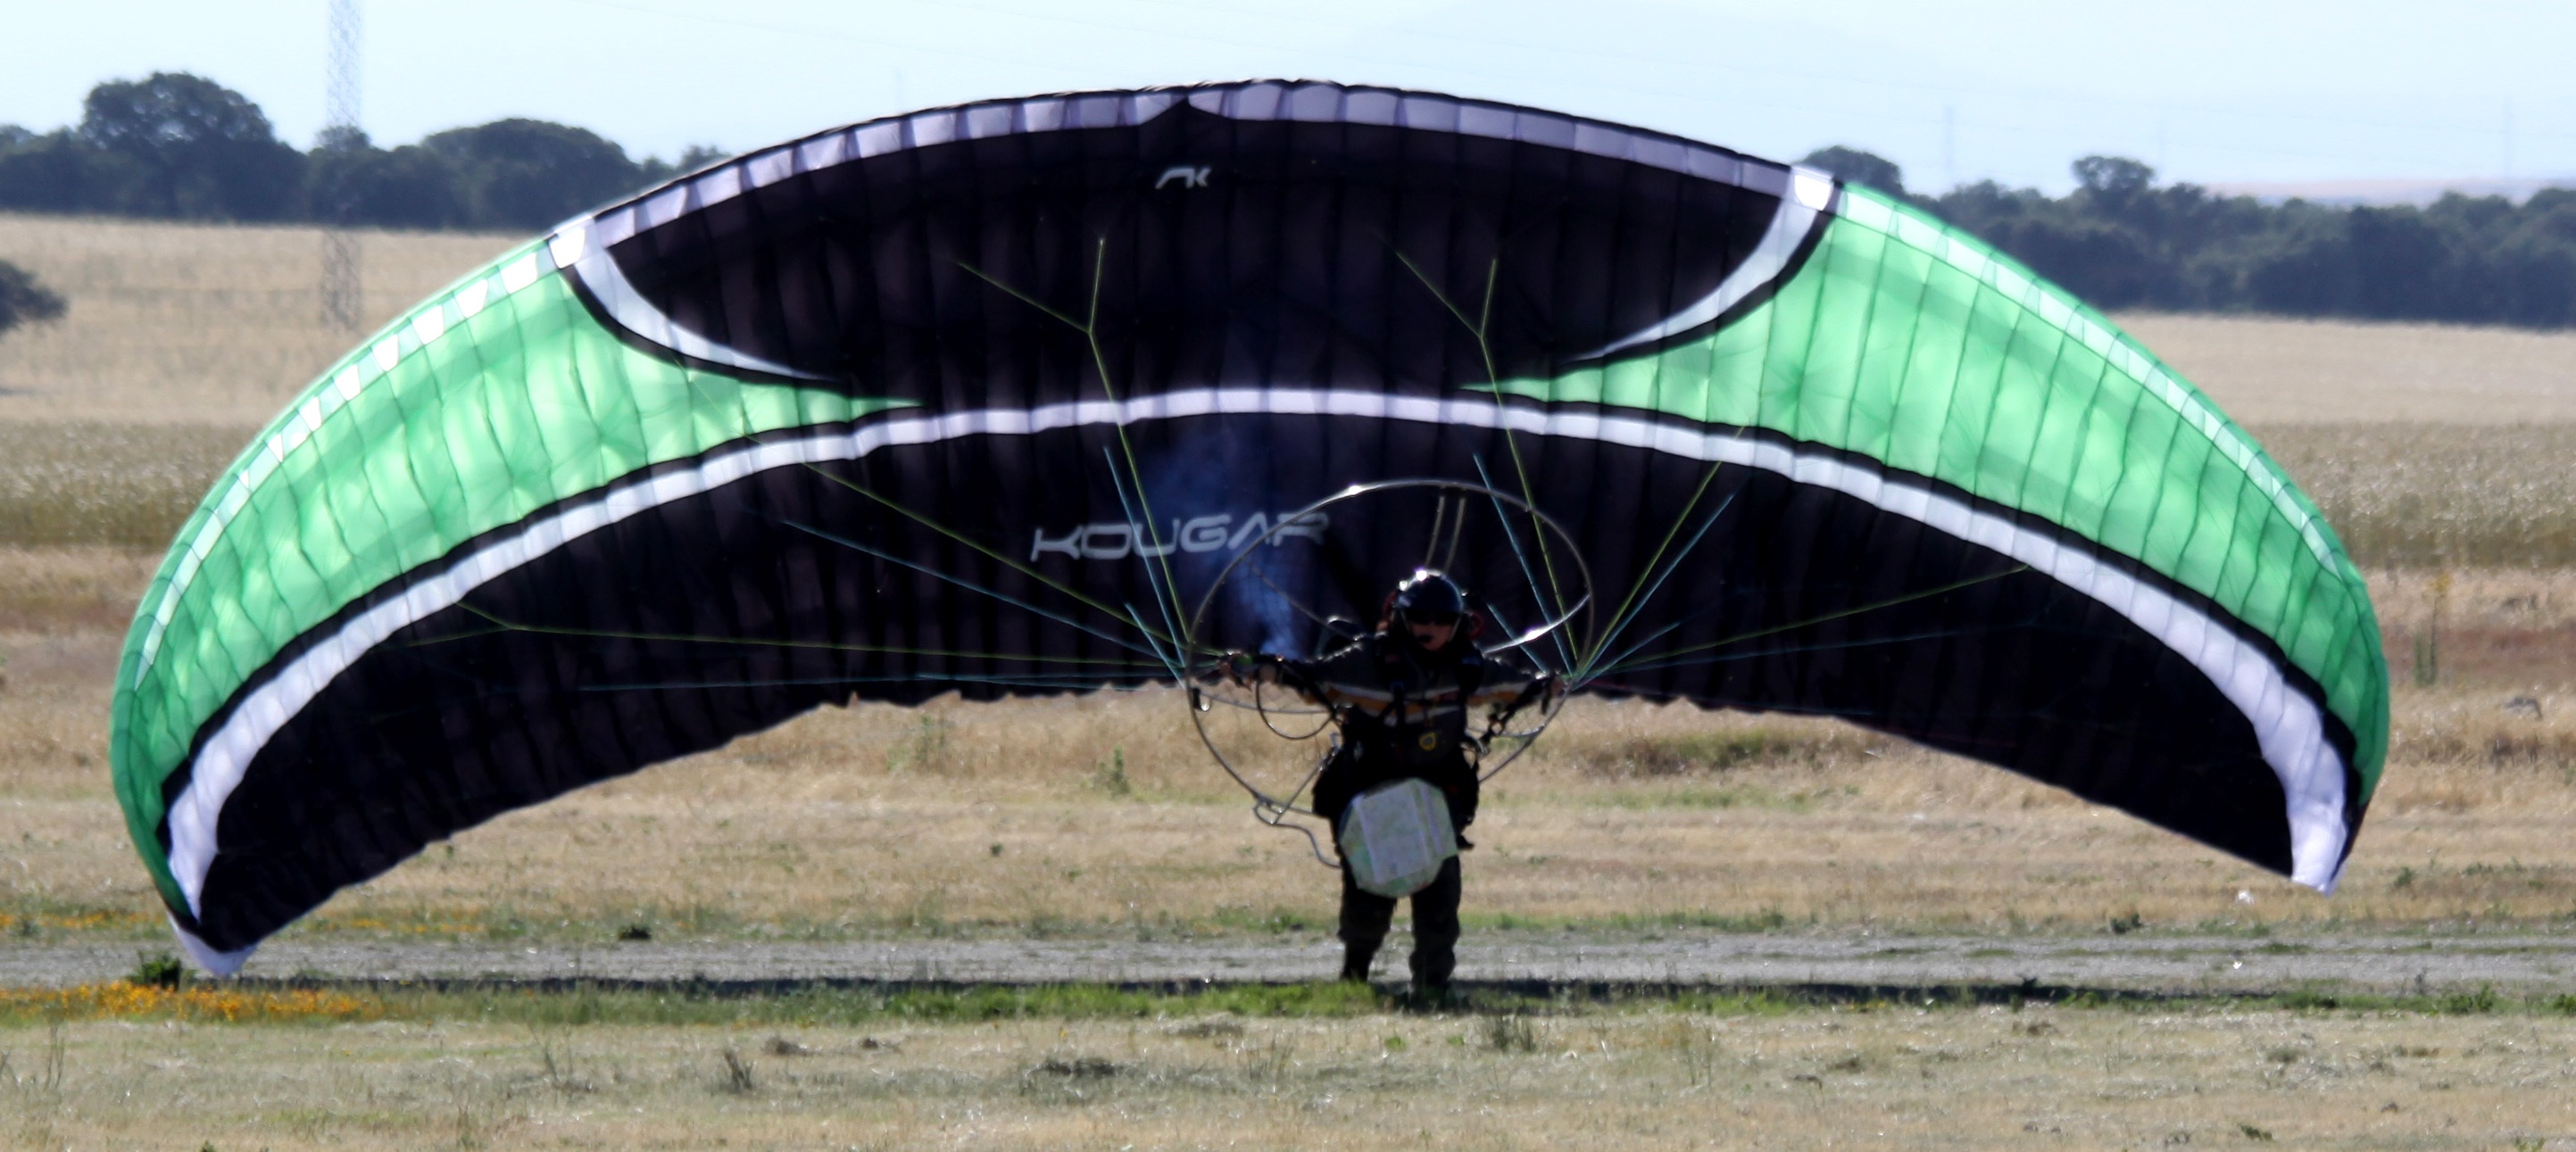
wing, wheel, parachute, paragliding, sports, air sports, air sport, windsports, sport kite, powered paragliding, paramotor, light aviation